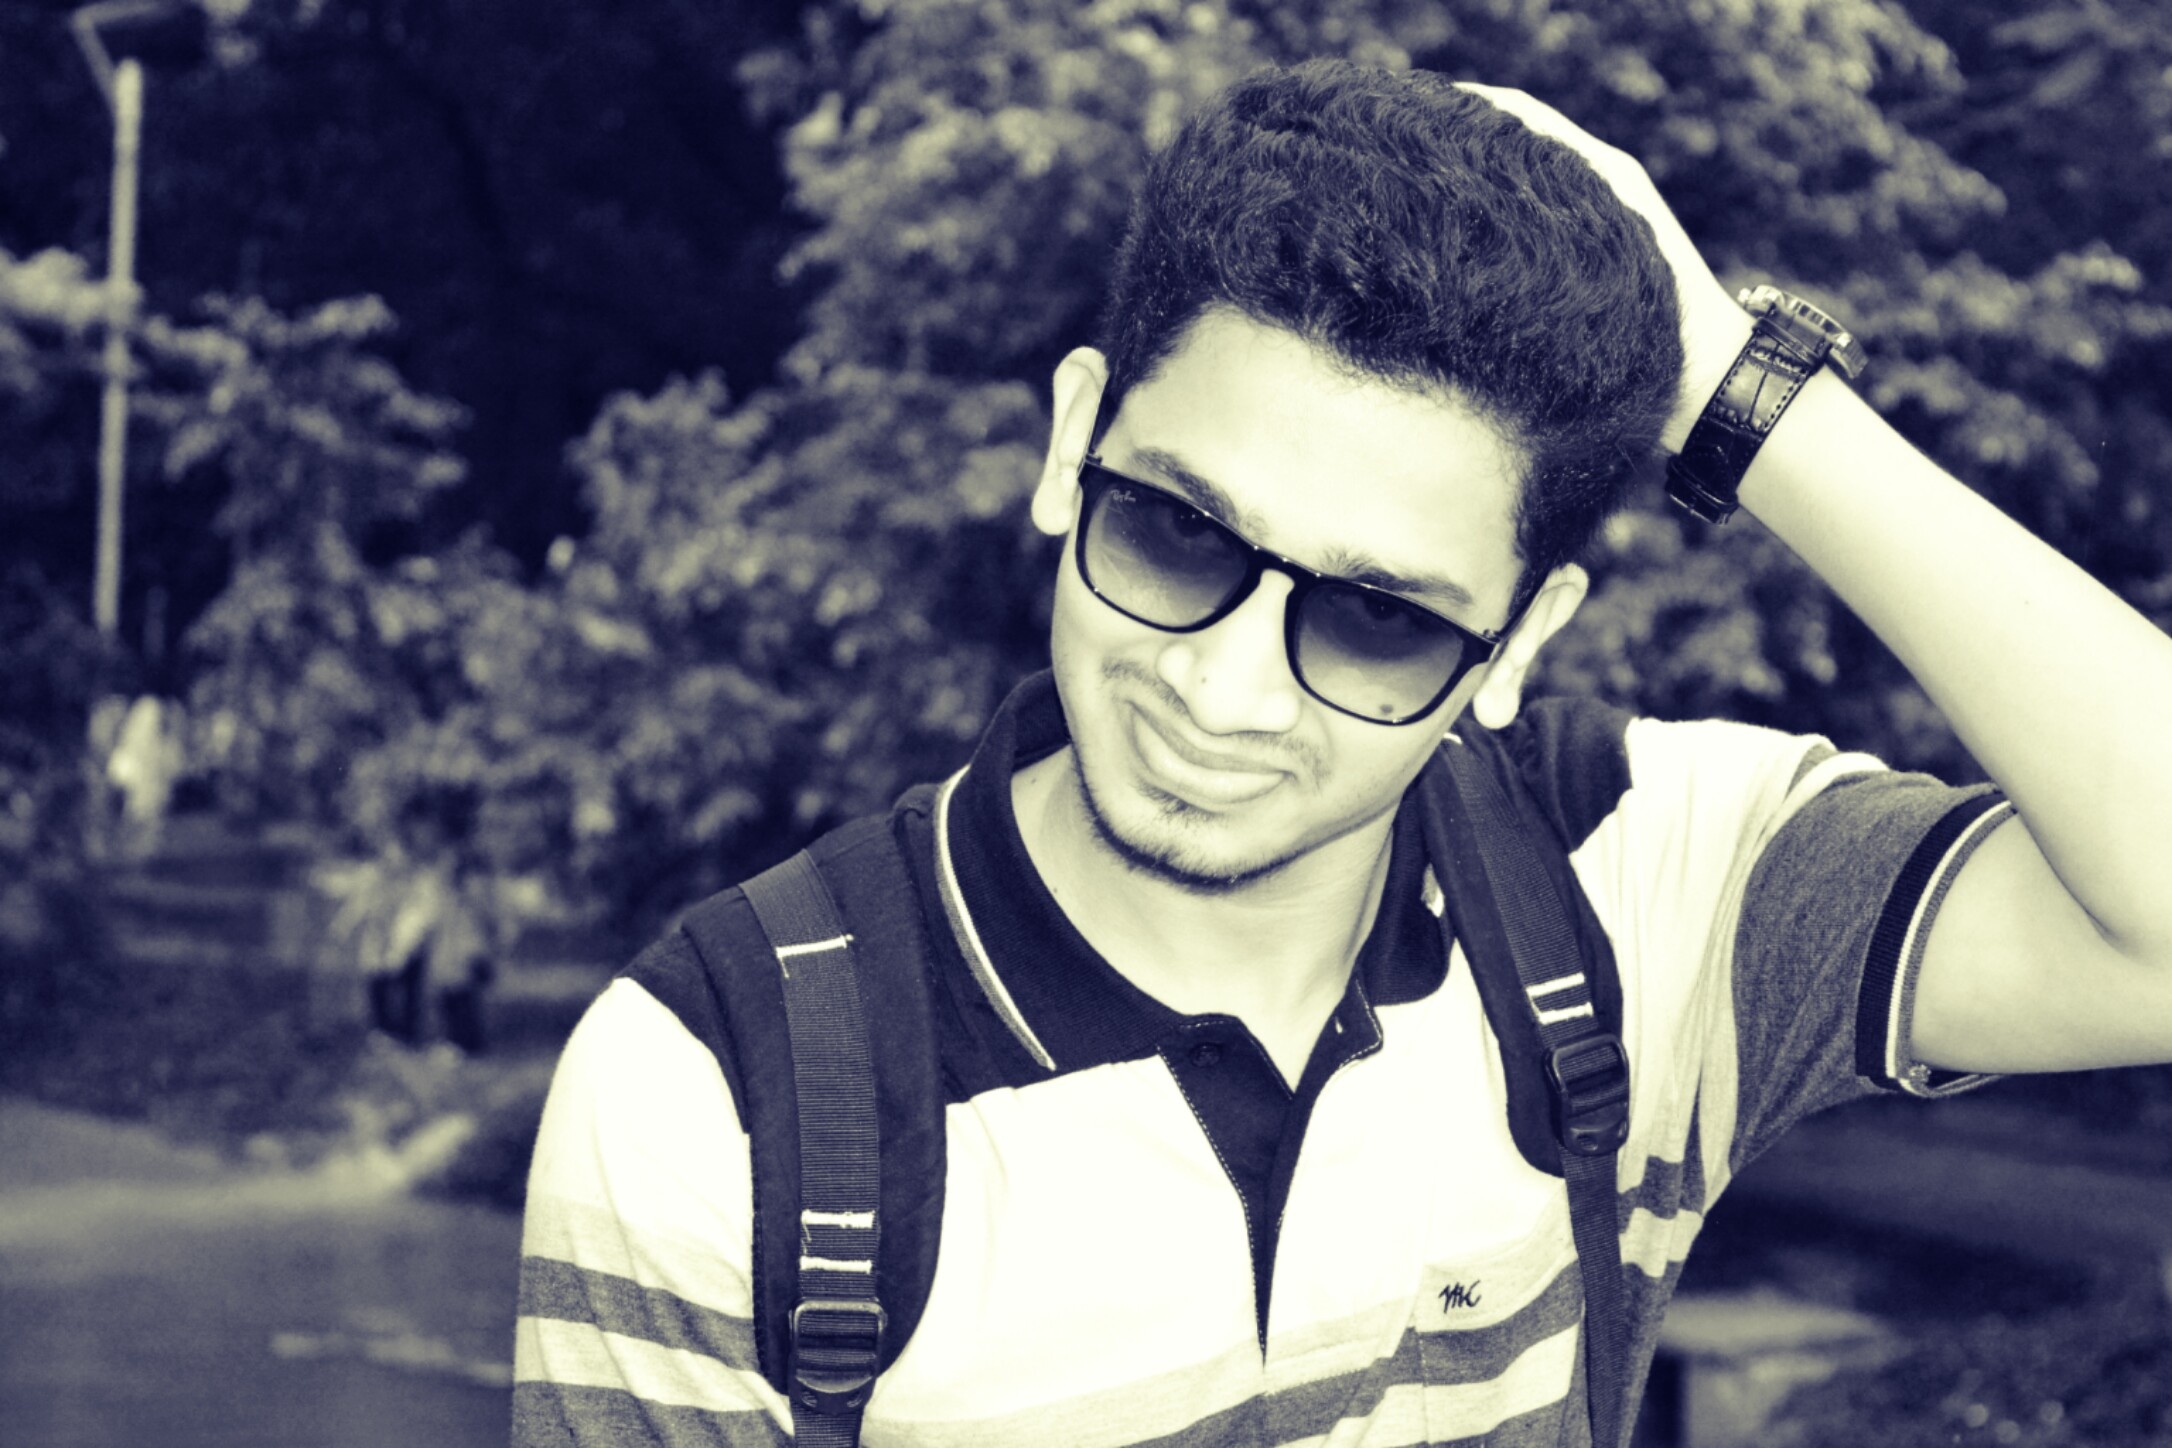
person, black and white, white, photography, portrait, model, color, blue, black, monochrome, smile, cool, sunglasses, glasses, photograph, eyewear, beauty, photo shoot, monochrome photography, portrait photography, vision care